Howard Wolowitz

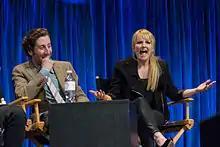
Simon Helberg and Melissa Rauch, the actress who portrays Bernadette Rostenkowski, at PaleyFest 2013

In the middle of the third season, Howard is introduced to Bernadette Rostenkowski (Melissa Rauch) by Penny. A waitress paying her way through graduate school for microbiology studies. At first, she and Howard do not get along, as they appear to have nothing in common. However, when they find out they both have overbearing mothers they immediately feel a connection. They are particularly pleased that it could enrage both Howard's Jewish mother and Bernadette's Catholic mother to find out their kids are dating. They also note that they lost their virginity in Toyota-made vehicles. Subsequently, Howard realizes Bernadette represents a real opportunity to develop a lasting relationship and, in an impulsive manner, he proposes to her. Although Bernadette rejects his offer, they remain a couple for some time.